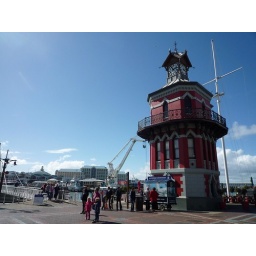
Built in 1882, the Victorian Gothic-style clock tower used to be the port captain's office.